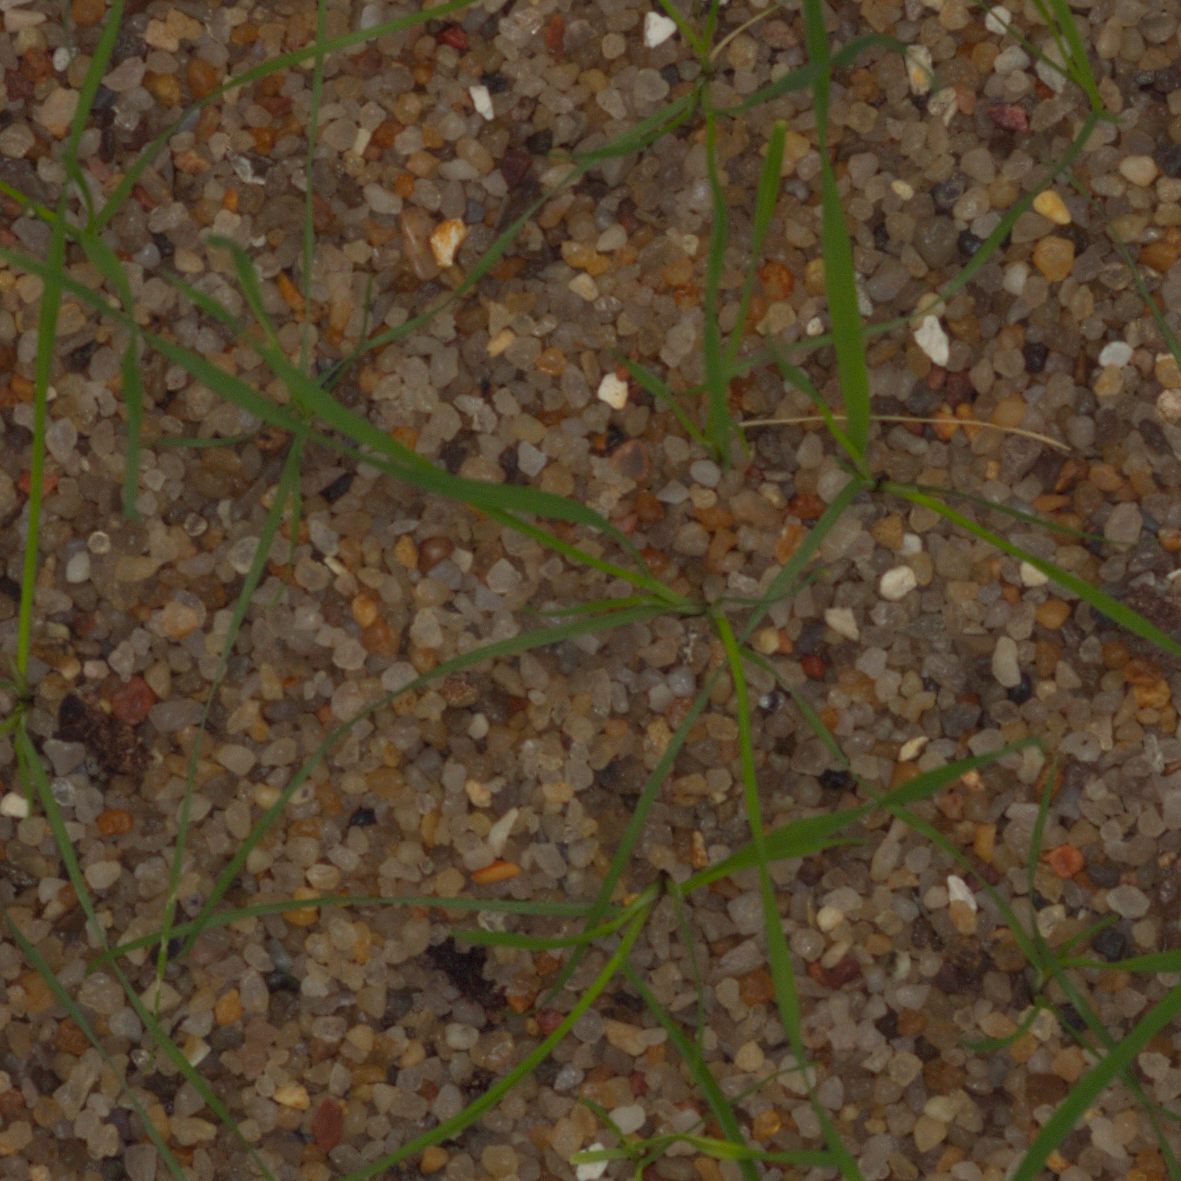
Label: loose_silkybent